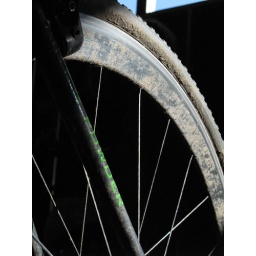
i love dirty cross bikes, especially in dramatic shafts of light